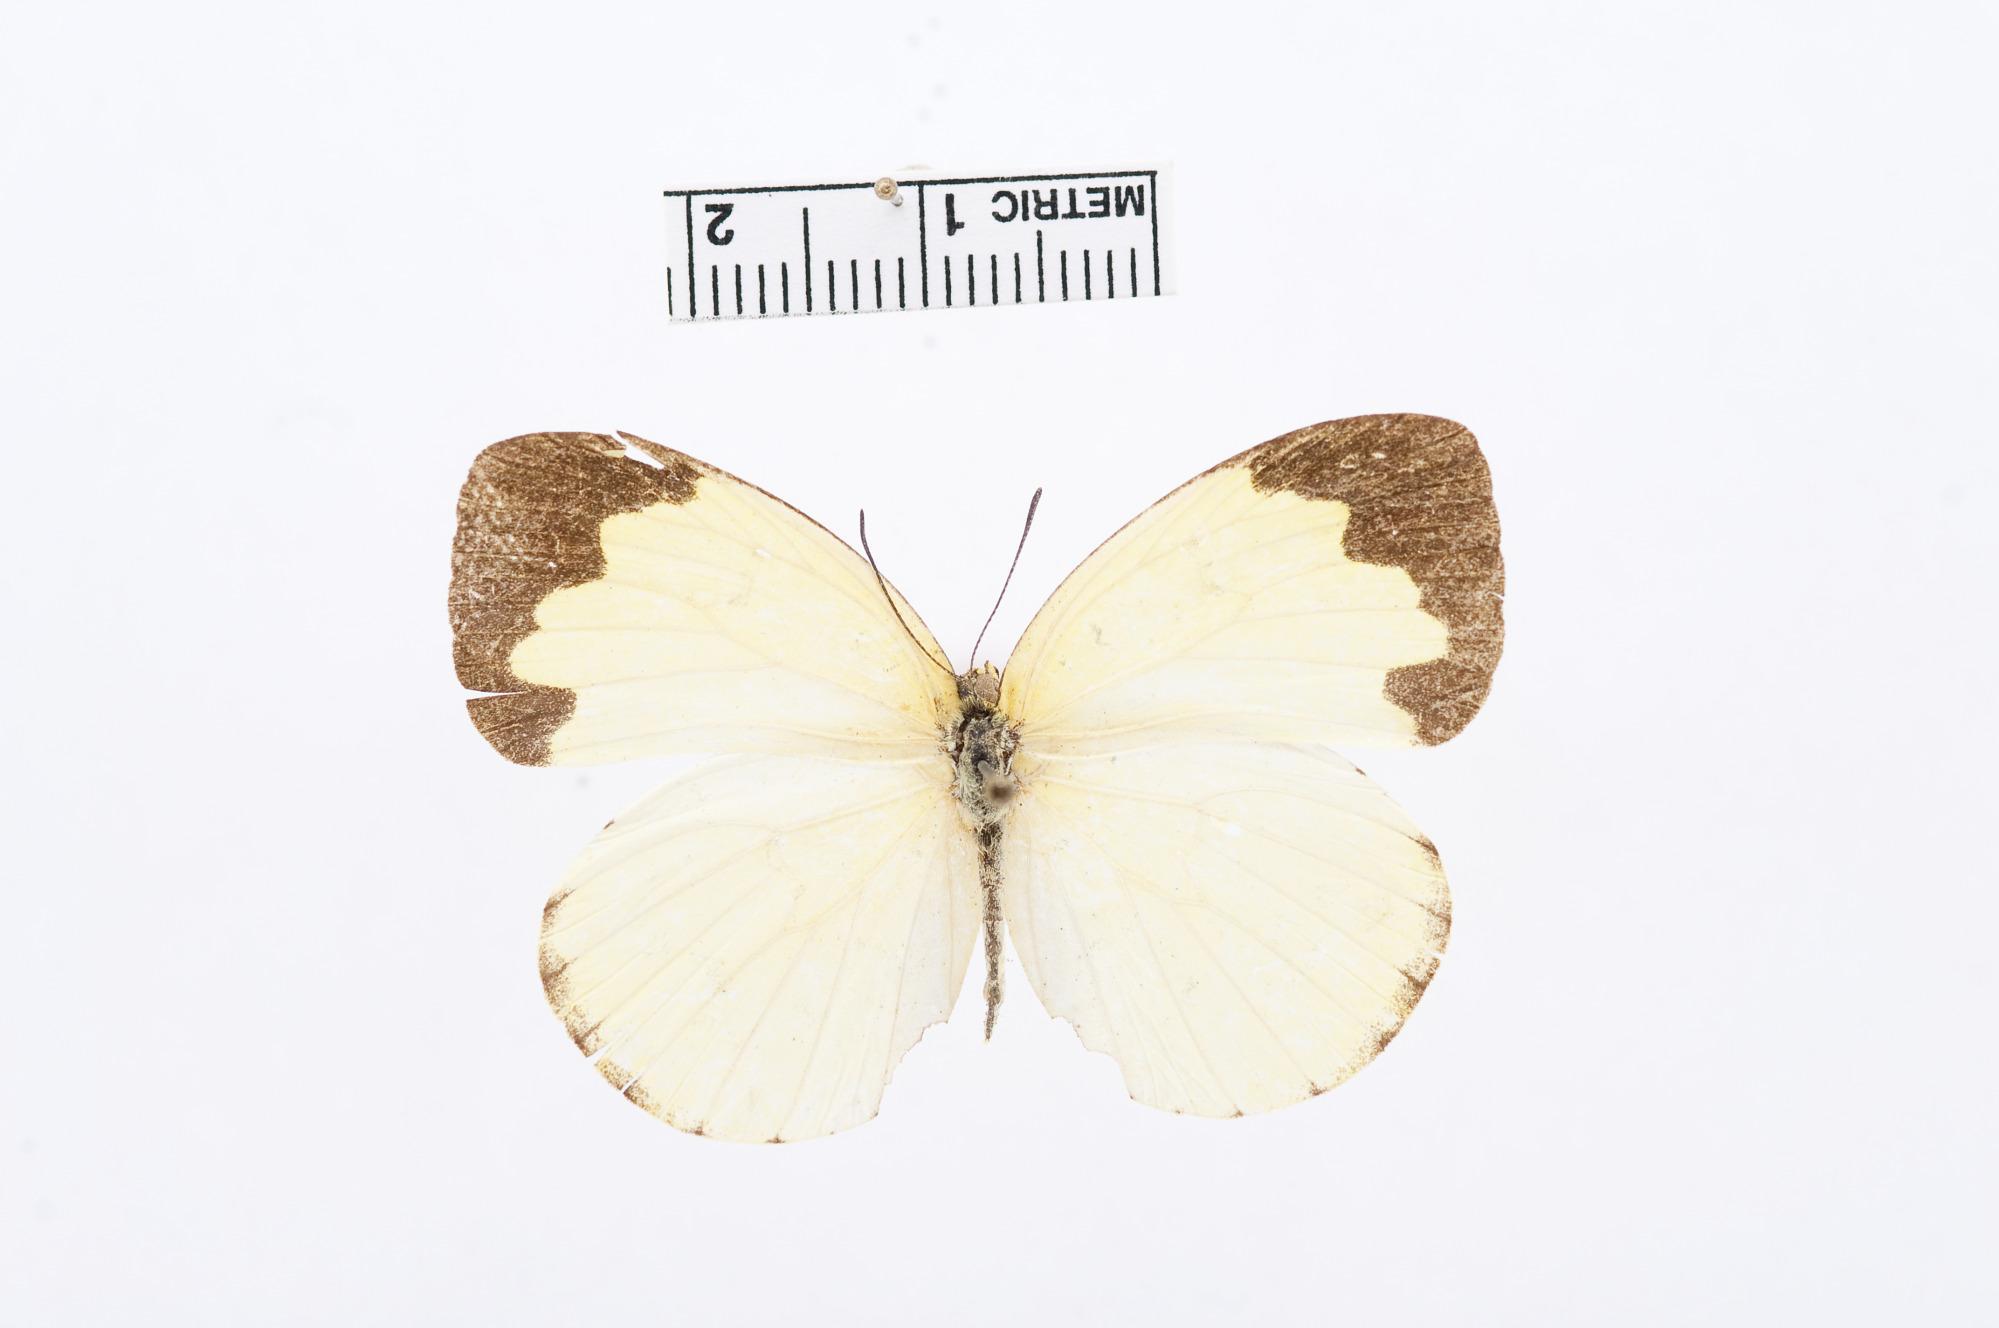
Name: Eurema senegalensis
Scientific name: Eurema senegalensis
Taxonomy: Animalia, Arthropoda, Hexapoda, Insecta, Lepidoptera, Pieridae, Coliadinae